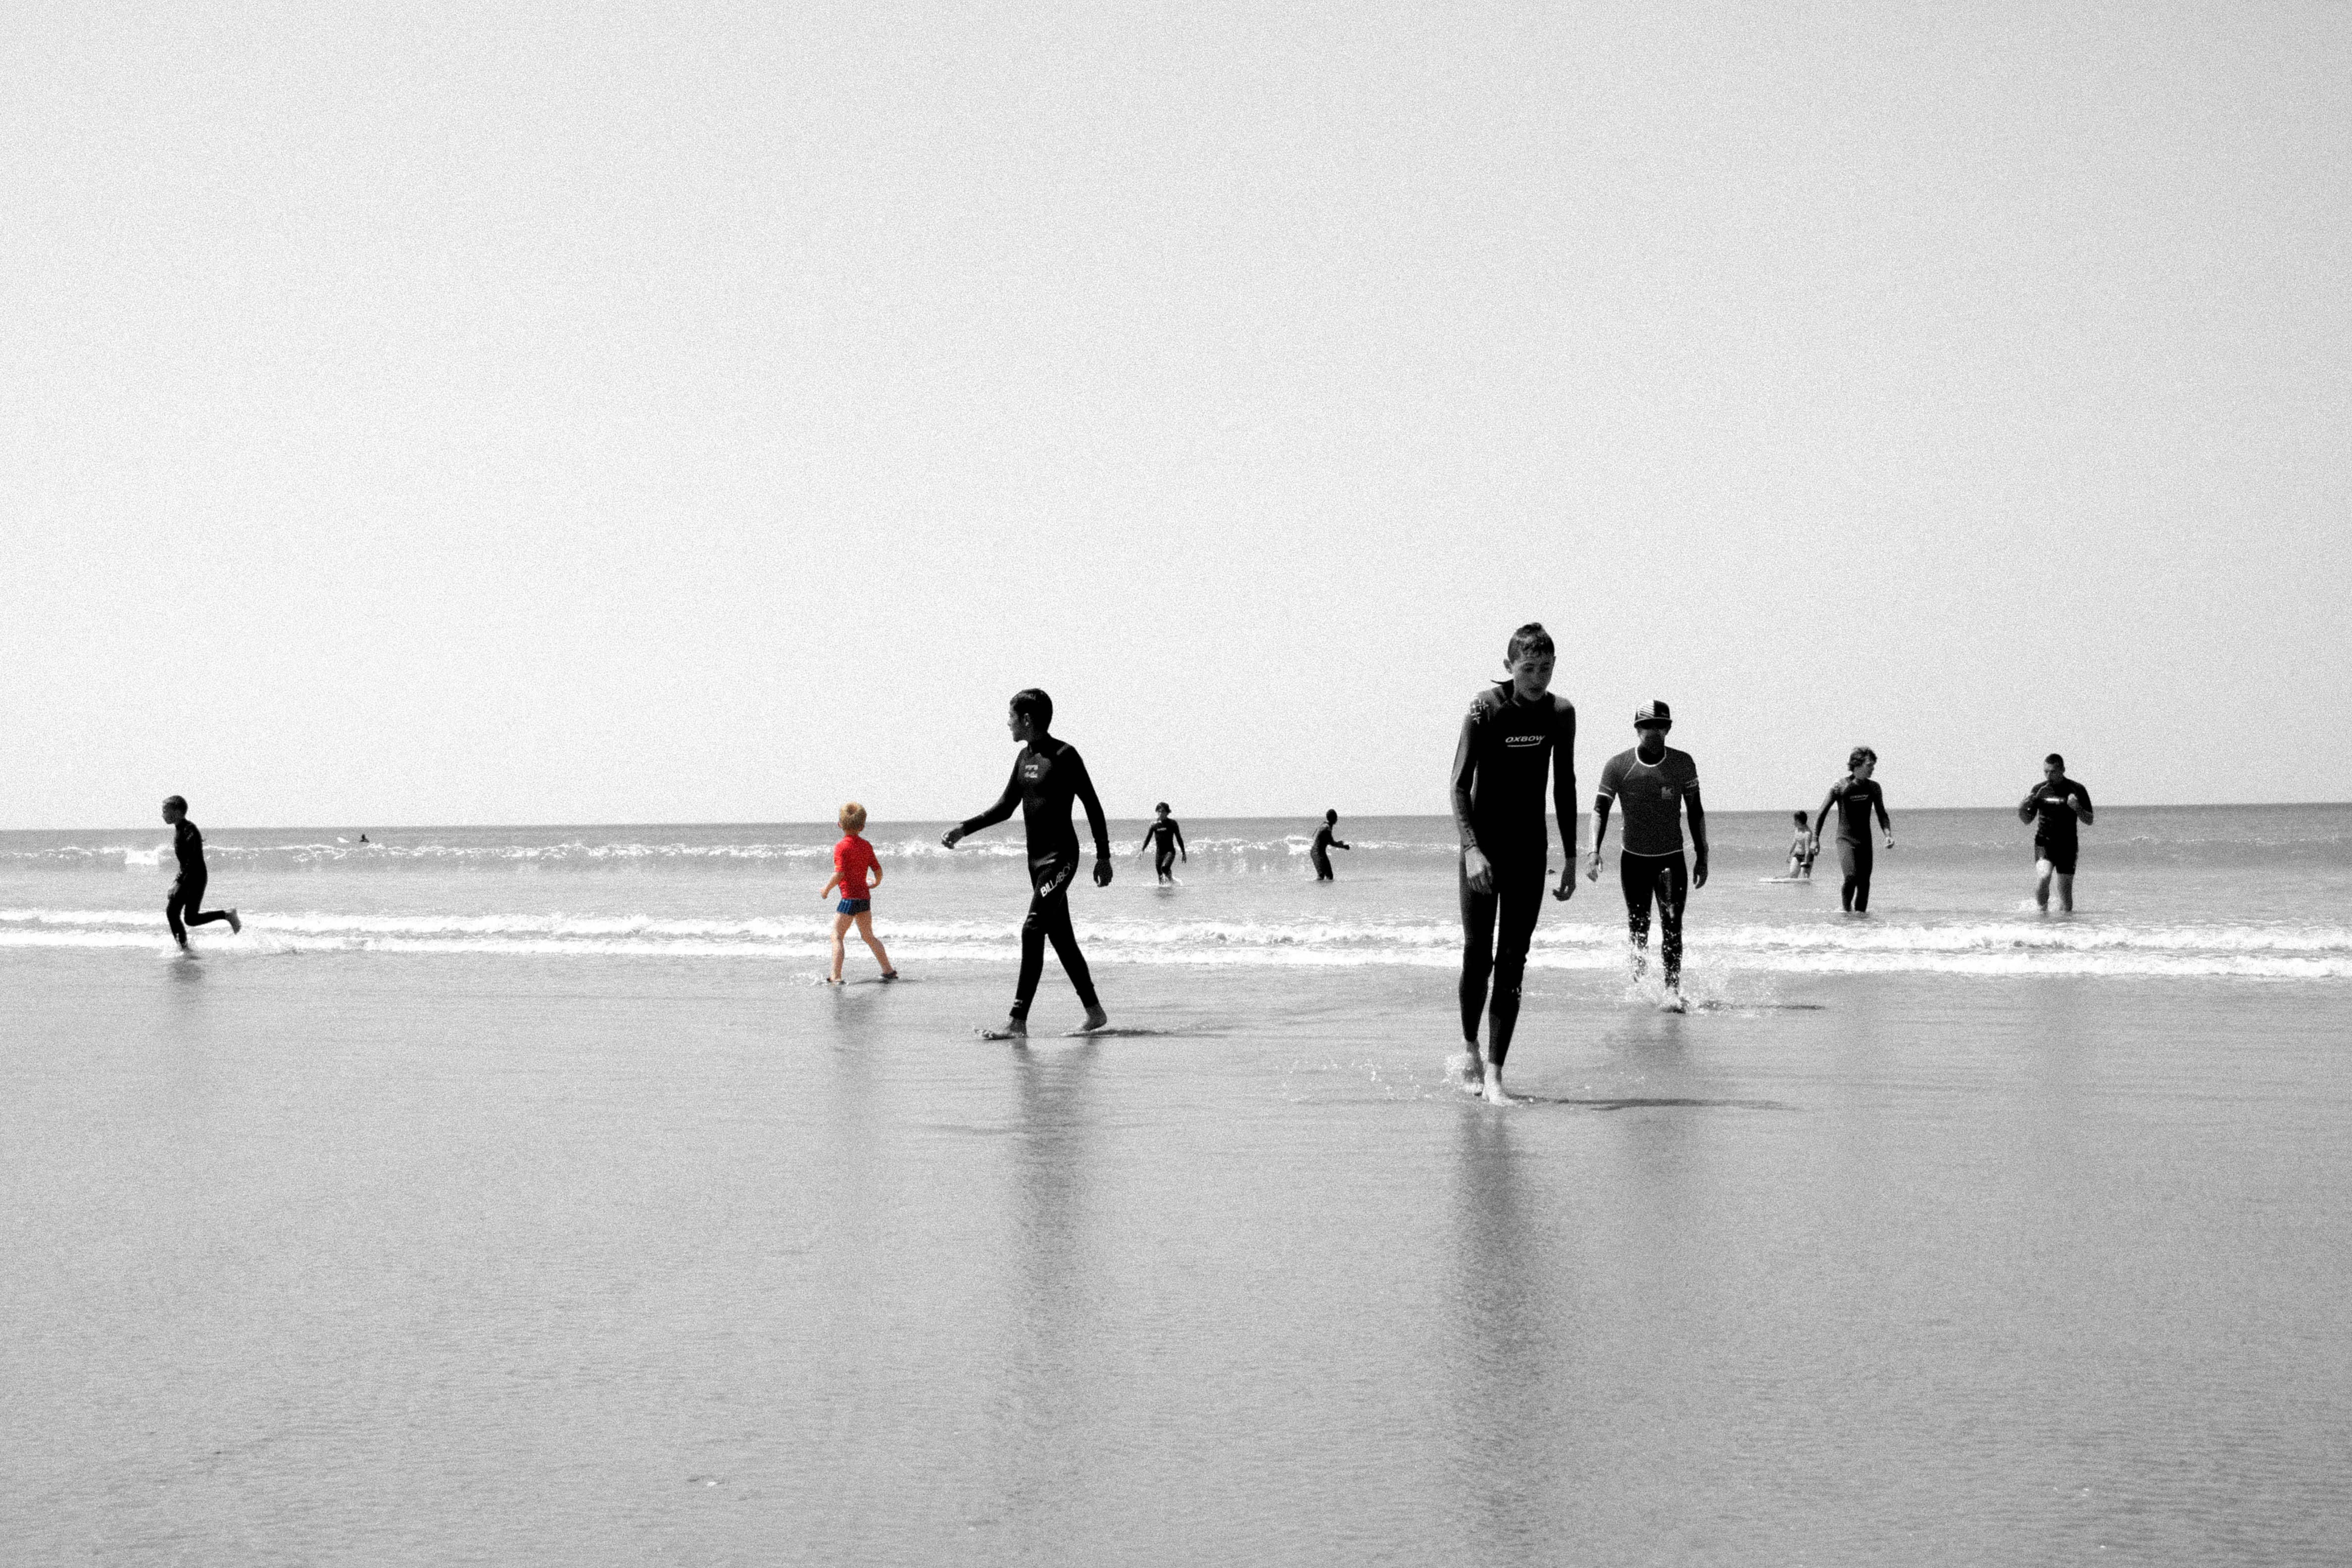
beach, sea, water, ocean, winter, black and white, board, sport, summer, vacation, recreation, ice, surf, surfboard, holiday, winter sport, fun, skating, ice skating, ice rink